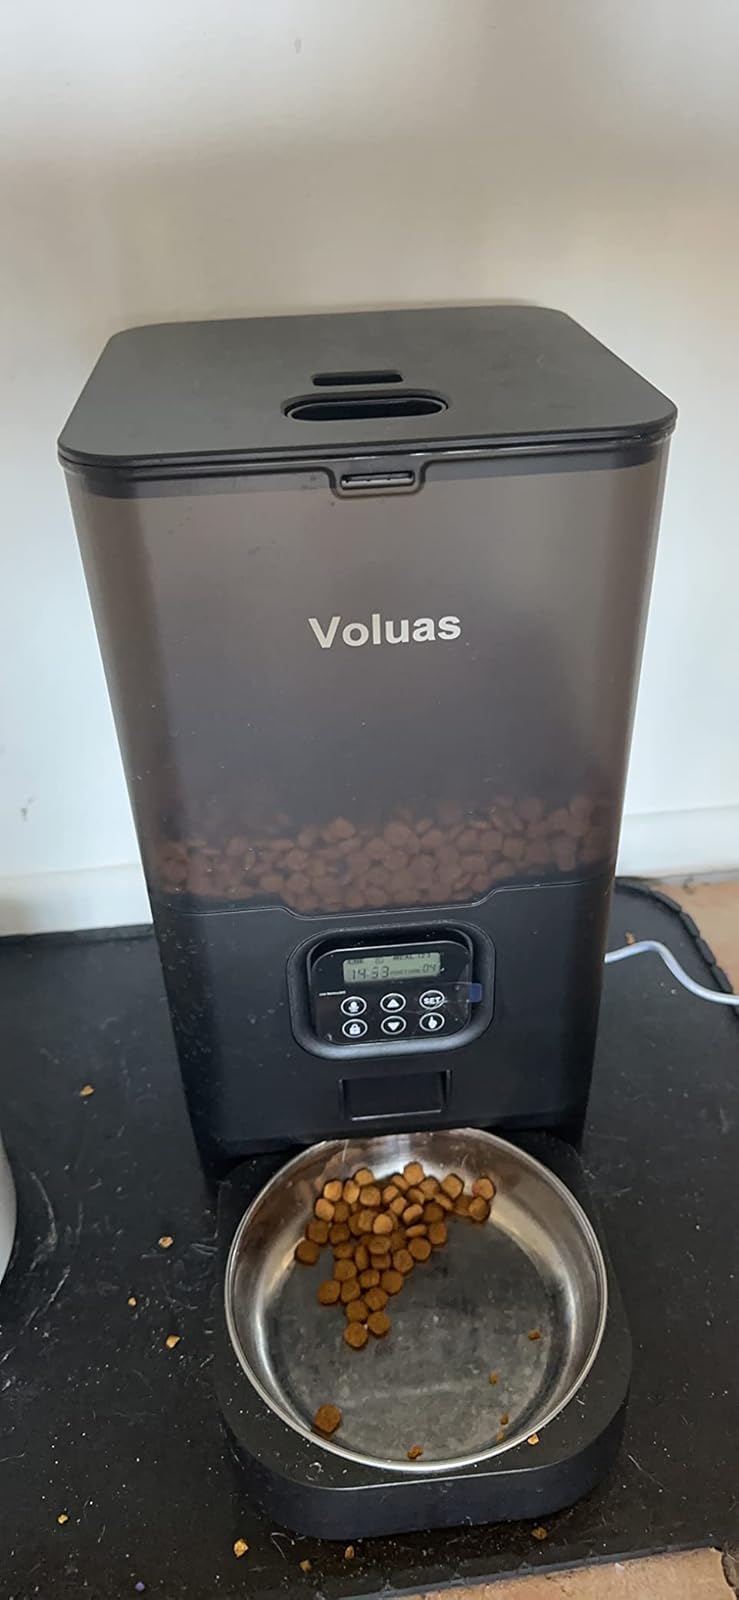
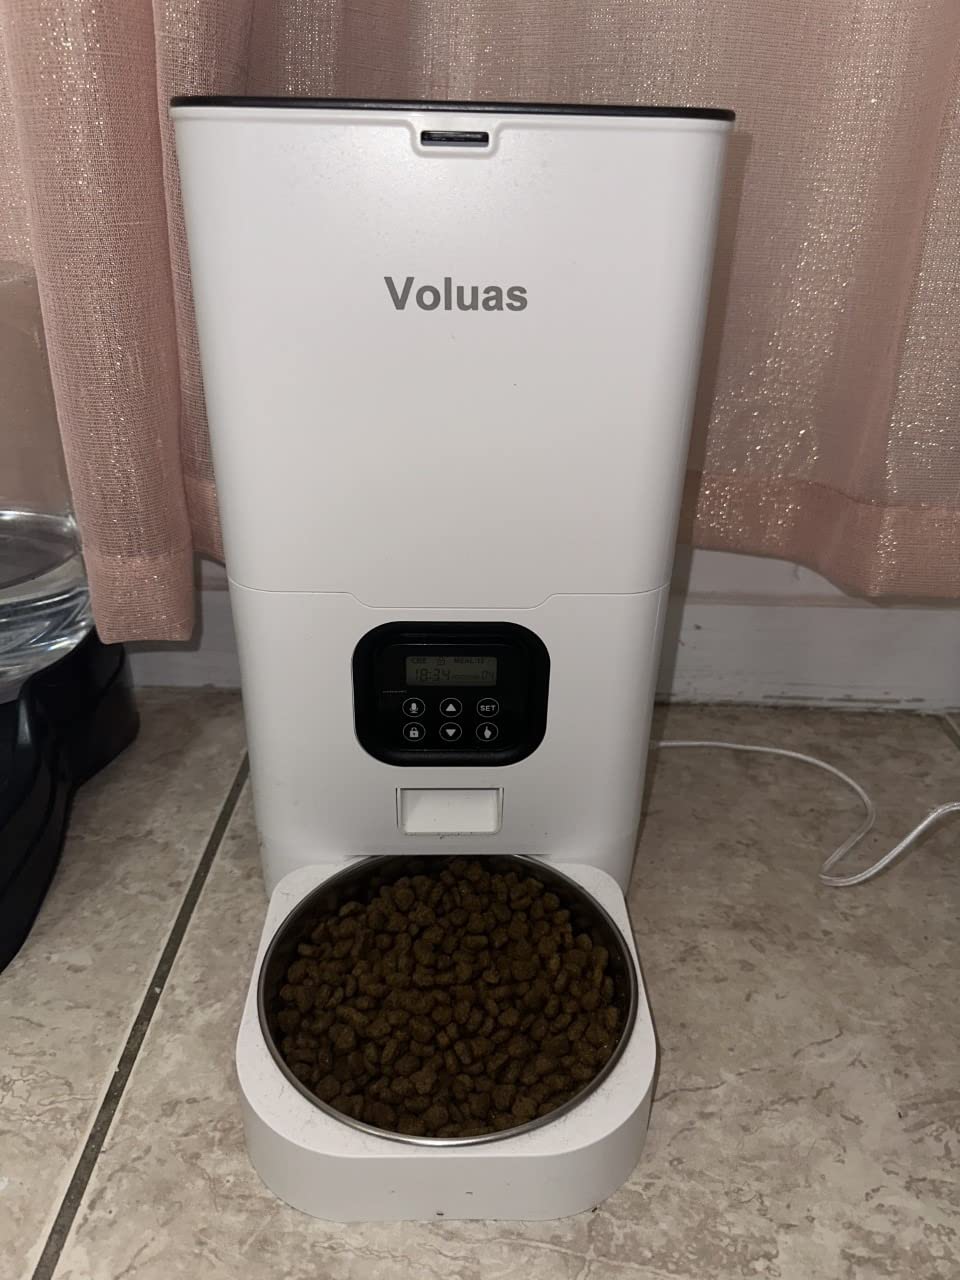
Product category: items_feeder
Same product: no